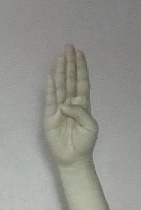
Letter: kaaf